Pasalubong

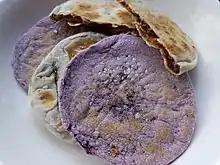
Piaya, one of the typical "pasalubong" from Bacolod

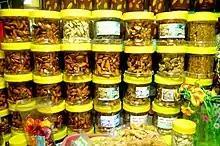
Pili nut products at a "pasalubong" center in Iriga market

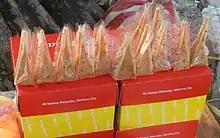
Pyramid-shaped yema candies

Similar concepts exist in other culture. In Japan "Meibutsu" refers to regional specialties and "omiyage" to souvenirs. In Kuwait, a gift brought by travellers is called a "صوغة" , itself taken from Persian "سوغات" "" which refers to the same concept.